HMS Nelson (28)

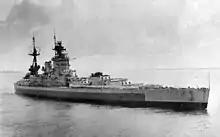
"Nelson", 1945

On 11 July, the ship was assigned to escort Convoy WS.9C that consisted of merchantmen that were to pass into the Mediterranean to deliver troops and supplies to Malta. Once they passed Gibraltar, the escorts were designated as Force X and they were to be reinforced by Force H while in the Western Mediterranean. The ships entered the Mediterranean on the night of 20/21 July and they were attacked by Italian aircraft beginning on the morning of the 23rd. "Nelson" was not engaged and joined Force H later that day as the merchantmen and their escort continued onwards to Malta. The cruisers from Force X rejoined them two days later and the combined force arrived back in Gibraltar on 27 July. On 31 July–4 August, Force H provided distant cover to another convoy to Malta (Operation Style). Vice-Admiral James Somerville, commander of Force H, transferred his flag to "Nelson" on 8 August. Several weeks later, the ship participated in Operation Mincemeat, during which Force H escorted a minelayer to Livorno to lay its mines while s aircraft attacked Northern Sardinia as a diversion. On 13 September, Force H escorted "Ark Royal" and the aircraft carrier into the Western Mediterranean as they flew off 45 Hawker Hurricane fighters to Malta.